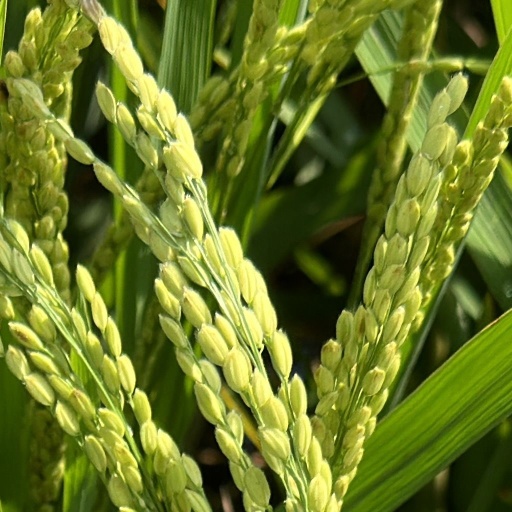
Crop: rice